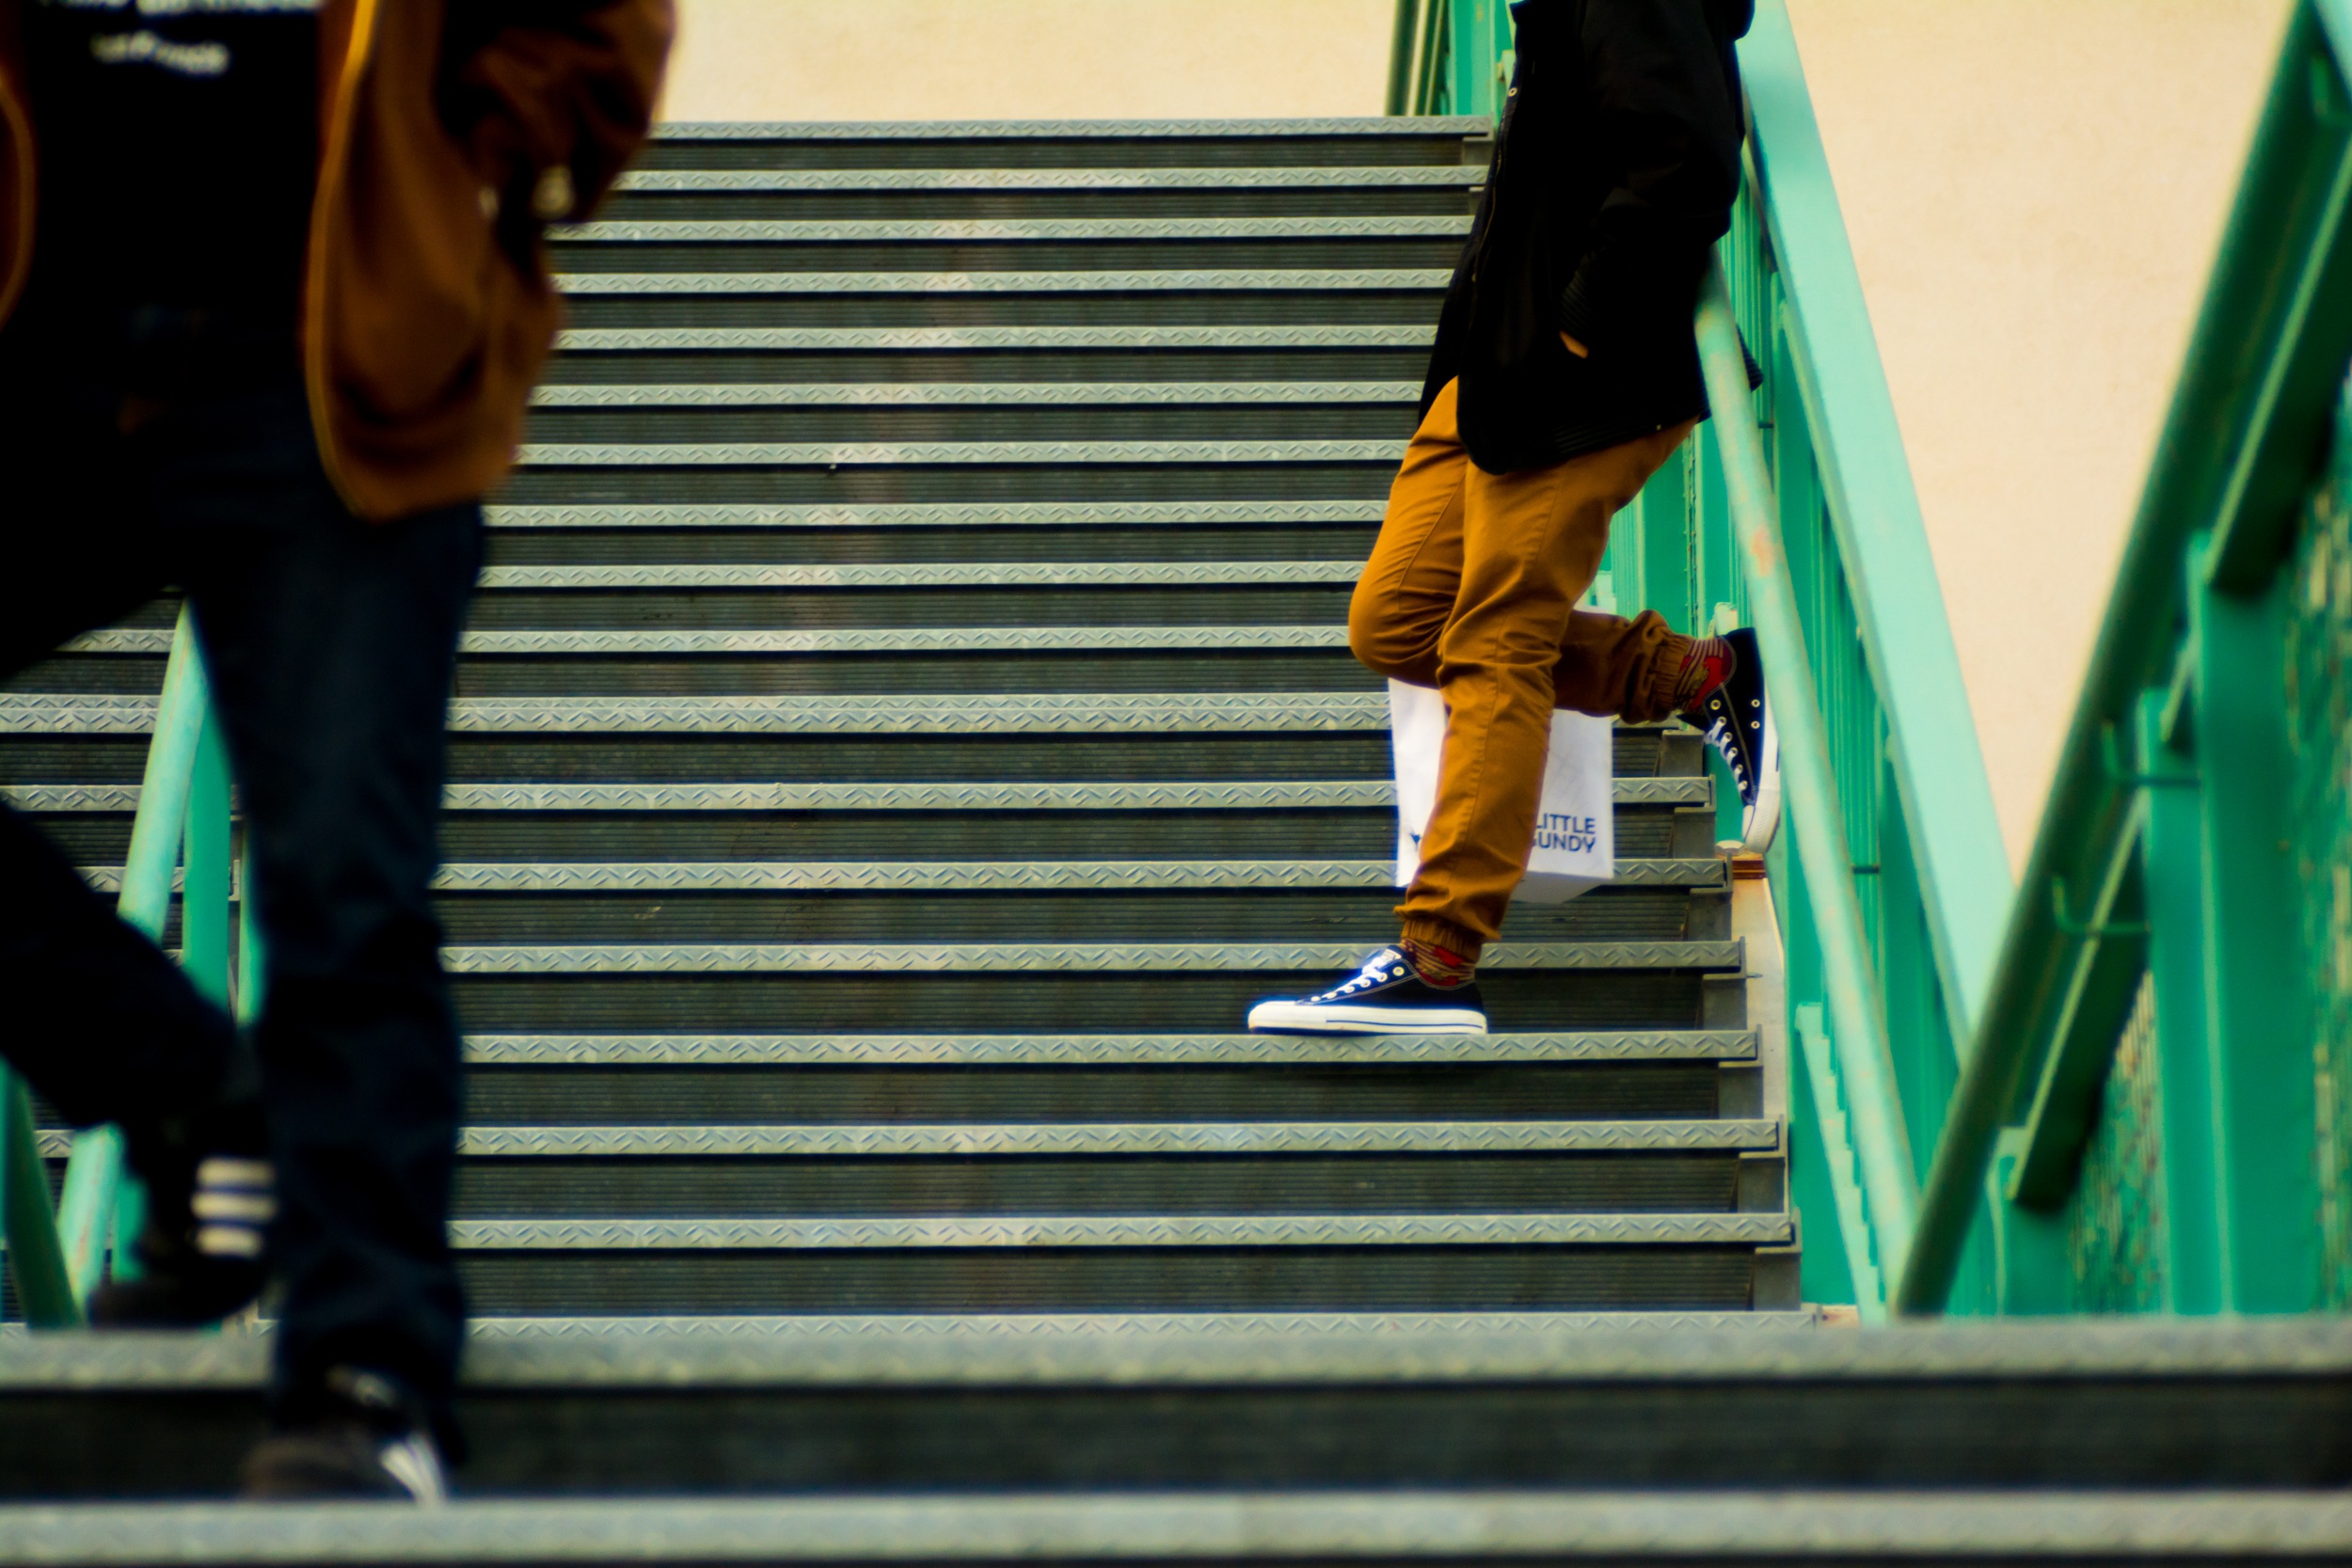
street, green, color, photograph